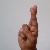
The image shows a hand gesture representing the letter 'R' in Indian Sign Language.